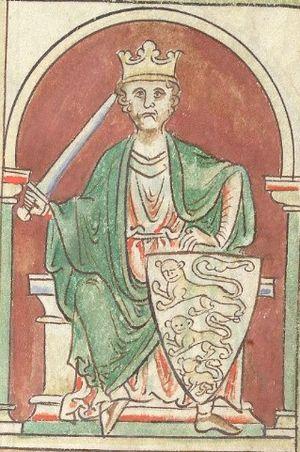
Cet article donne la liste des héritiers successifs du trône d'Angleterre depuis la conquête de Guillaume le Conquérant lors de la crise de succession d'Angleterre en 1066 jusqu'à l'Acte d'Union de 1707. Contrairement à d'autres monarchies, les règles de succession n'ont pas inclus la loi salique, mais les droits des femmes n'ont cependant pas toujours été respectés. Les héritiers mâles ont porté les titres de prince de Galles et de duc de Cornouailles, créés respectivement en 1301 et 1337 sur décision des rois Édouard Iᵉʳ et Édouard III en faveur du premier descendant mâle du monarque, qui sont aujourd'hui portés par les héritiers du trône britannique.
Le titre de duc de Normandie fut porté par différents dirigeants politiques normands, français ou anglais.